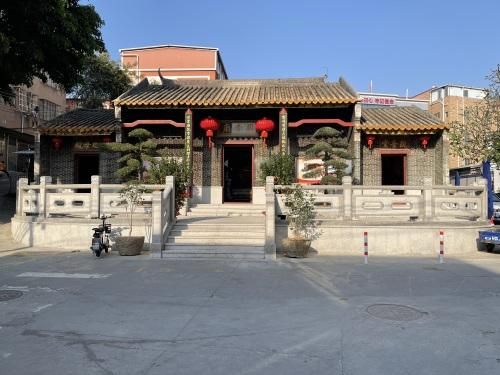
地标名称：关帝庙
所在城市：广州市·番禺区